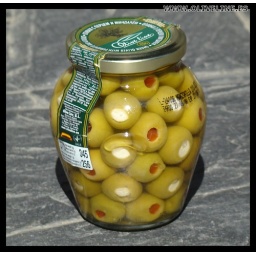
This is a small glass jar with green stuffed olives with peper and almond. This photo was taken around our office.